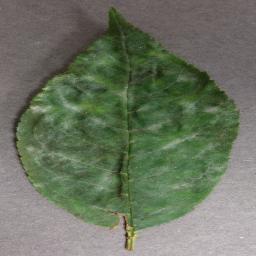
Label: Cherry___Powdery_mildew